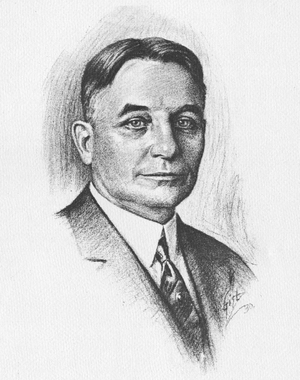
William Bennett Munro, généralement connu comme William B. Munro, est un historien et spécialiste canadien des sciences humaines et sociales, né à Almonte et mort le 4 septembre 1957 à Pasadena.